Sydney Harbour Bridge

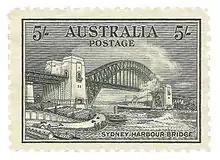
Postage stamp, Australia, 1932

From the Sydney CBD side, motor vehicle access to the bridge is via Grosvenor Street, Clarence Street, Kent Street, the Cahill Expressway, or the Western Distributor. Drivers on the northern side will find themselves on the Warringah Freeway, though it is easy to turn off the freeway to drive westwards into North Sydney or eastwards to Neutral Bay and beyond upon arrival on the northern side.